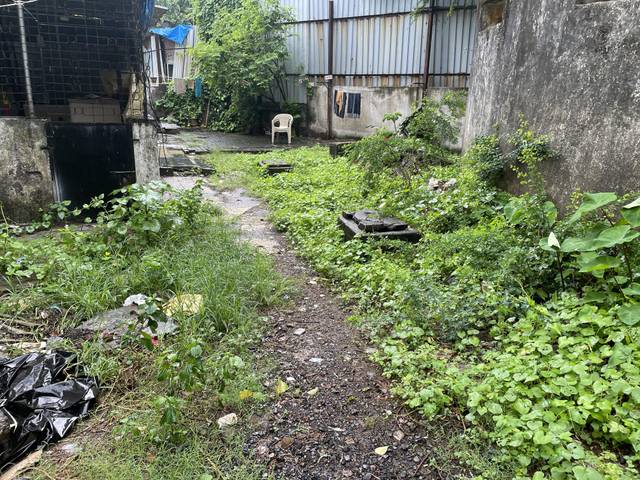
Region: India
Coordinates: 19.234, 72.861